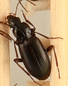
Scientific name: Calathus advena
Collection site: Rocky Mountains NEON (RMNP), plot RMNP_014